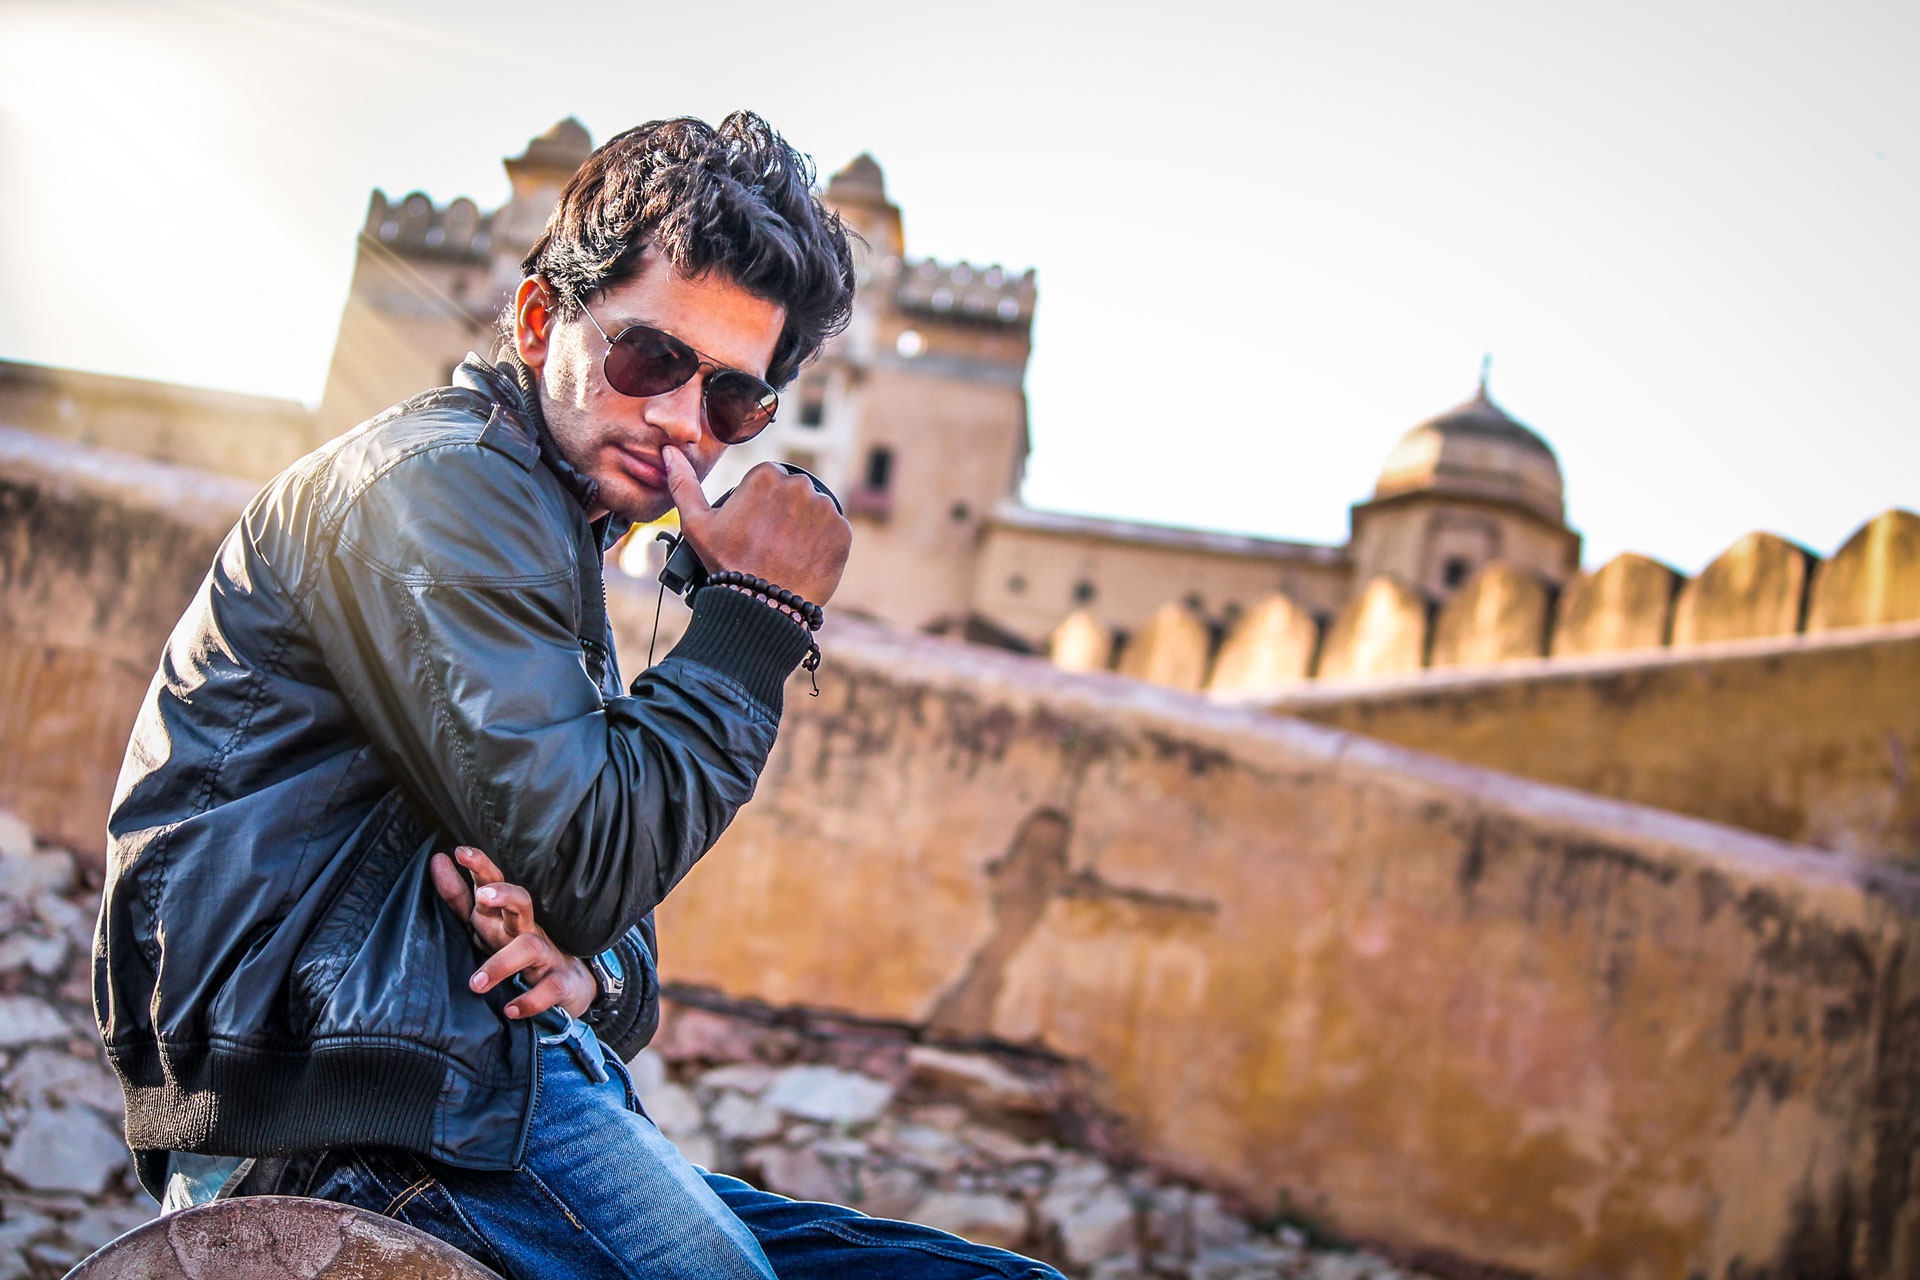
man, landscape, person, people, photography, palace, travel, male, asia, sightseeing, tourism, temple, photograph, india, jaipur, rajasthan, photo shoot